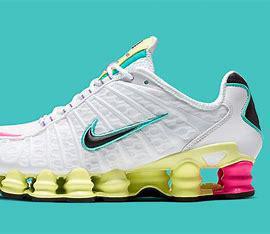
Brand: Nike
Model: Shox TL